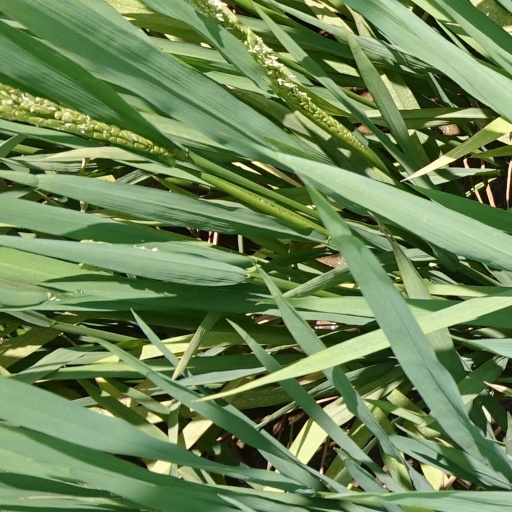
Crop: rice